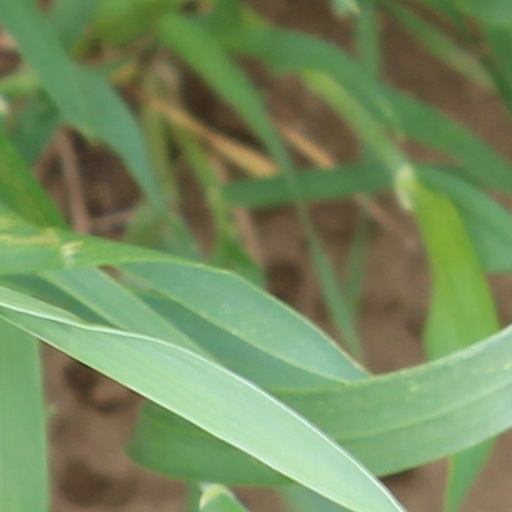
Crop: wheat